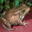
Label: frog